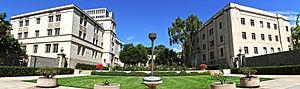
Le California Institute of Technology ou CIT, en abrégé Caltech, est une université privée américaine créée en 1891. Elle se situe à Pasadena, dans la banlieue de Los Angeles, en Californie. Elle compte près de 500 professeurs et chercheurs et de 2 700 étudiants dans un campus qui accueille aussi le Jet Propulsion Laboratory de la NASA où travaillent 5 200 personnes.